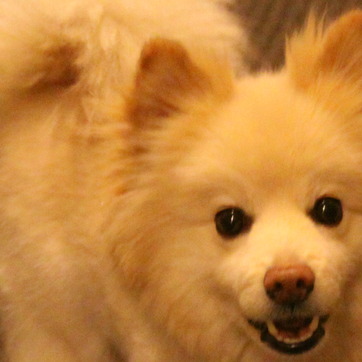
Material: hair